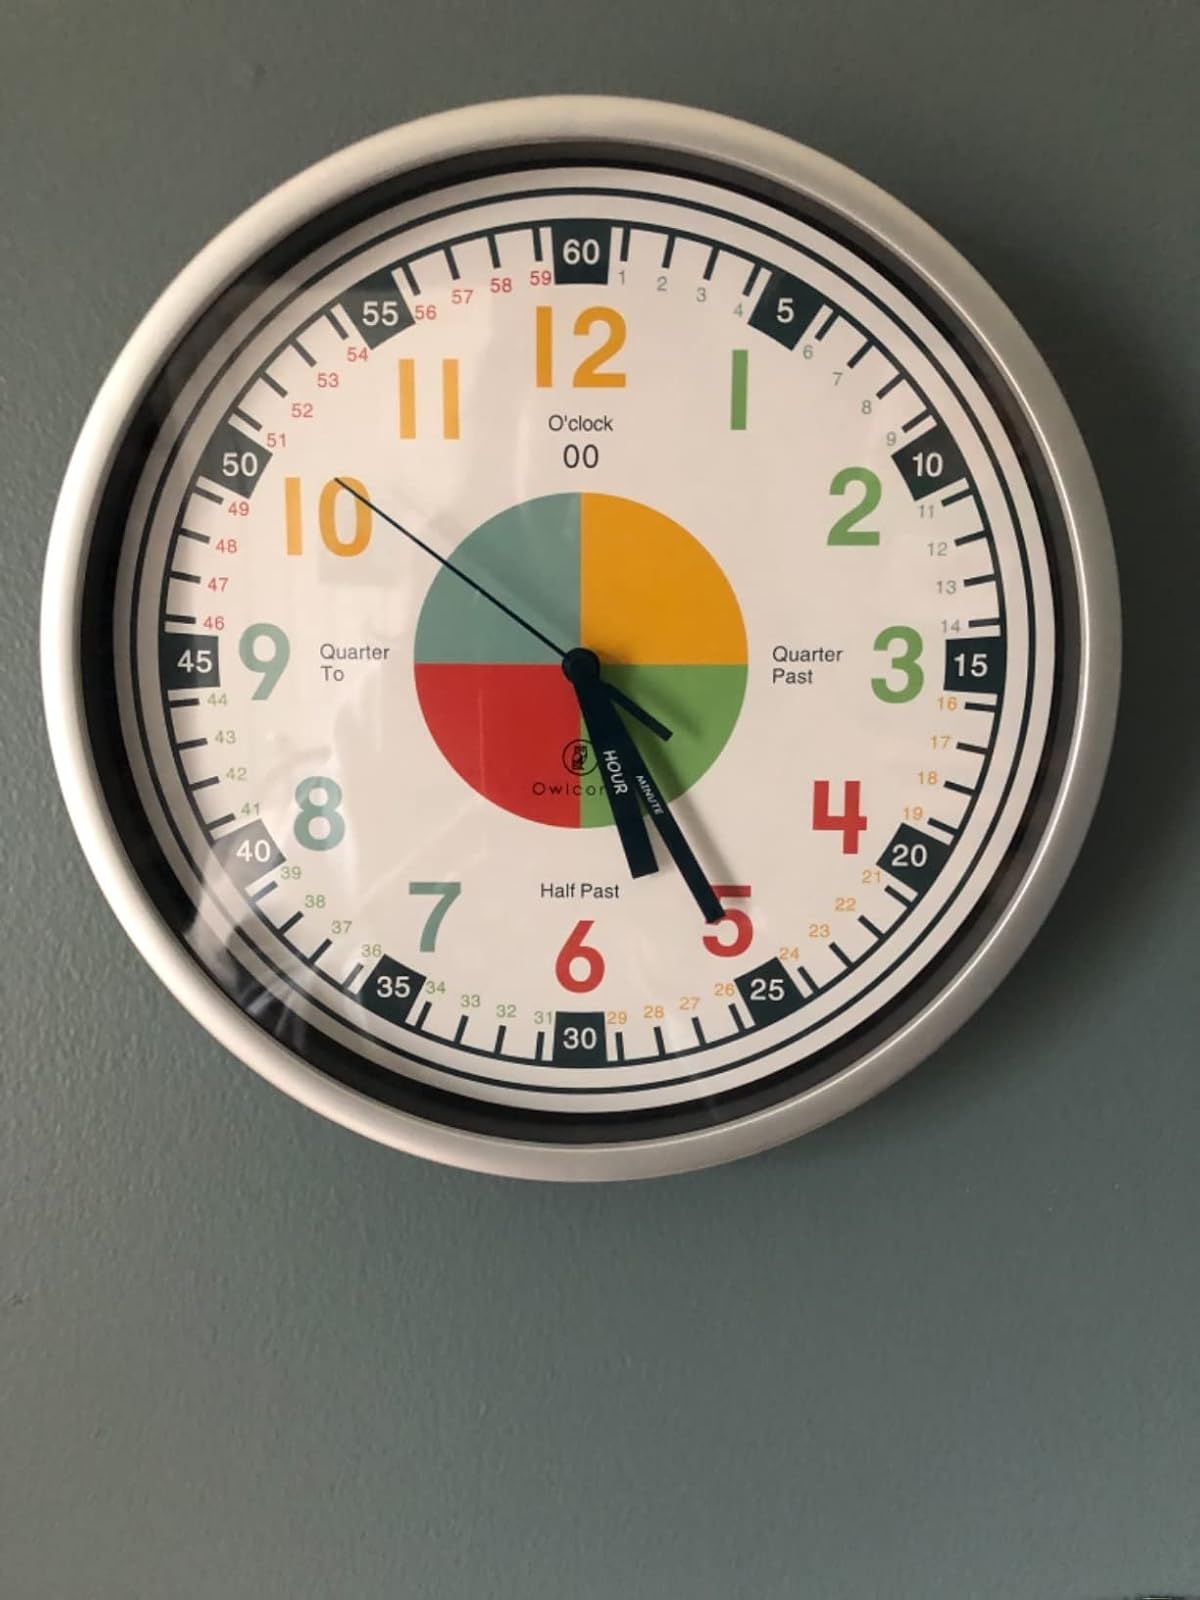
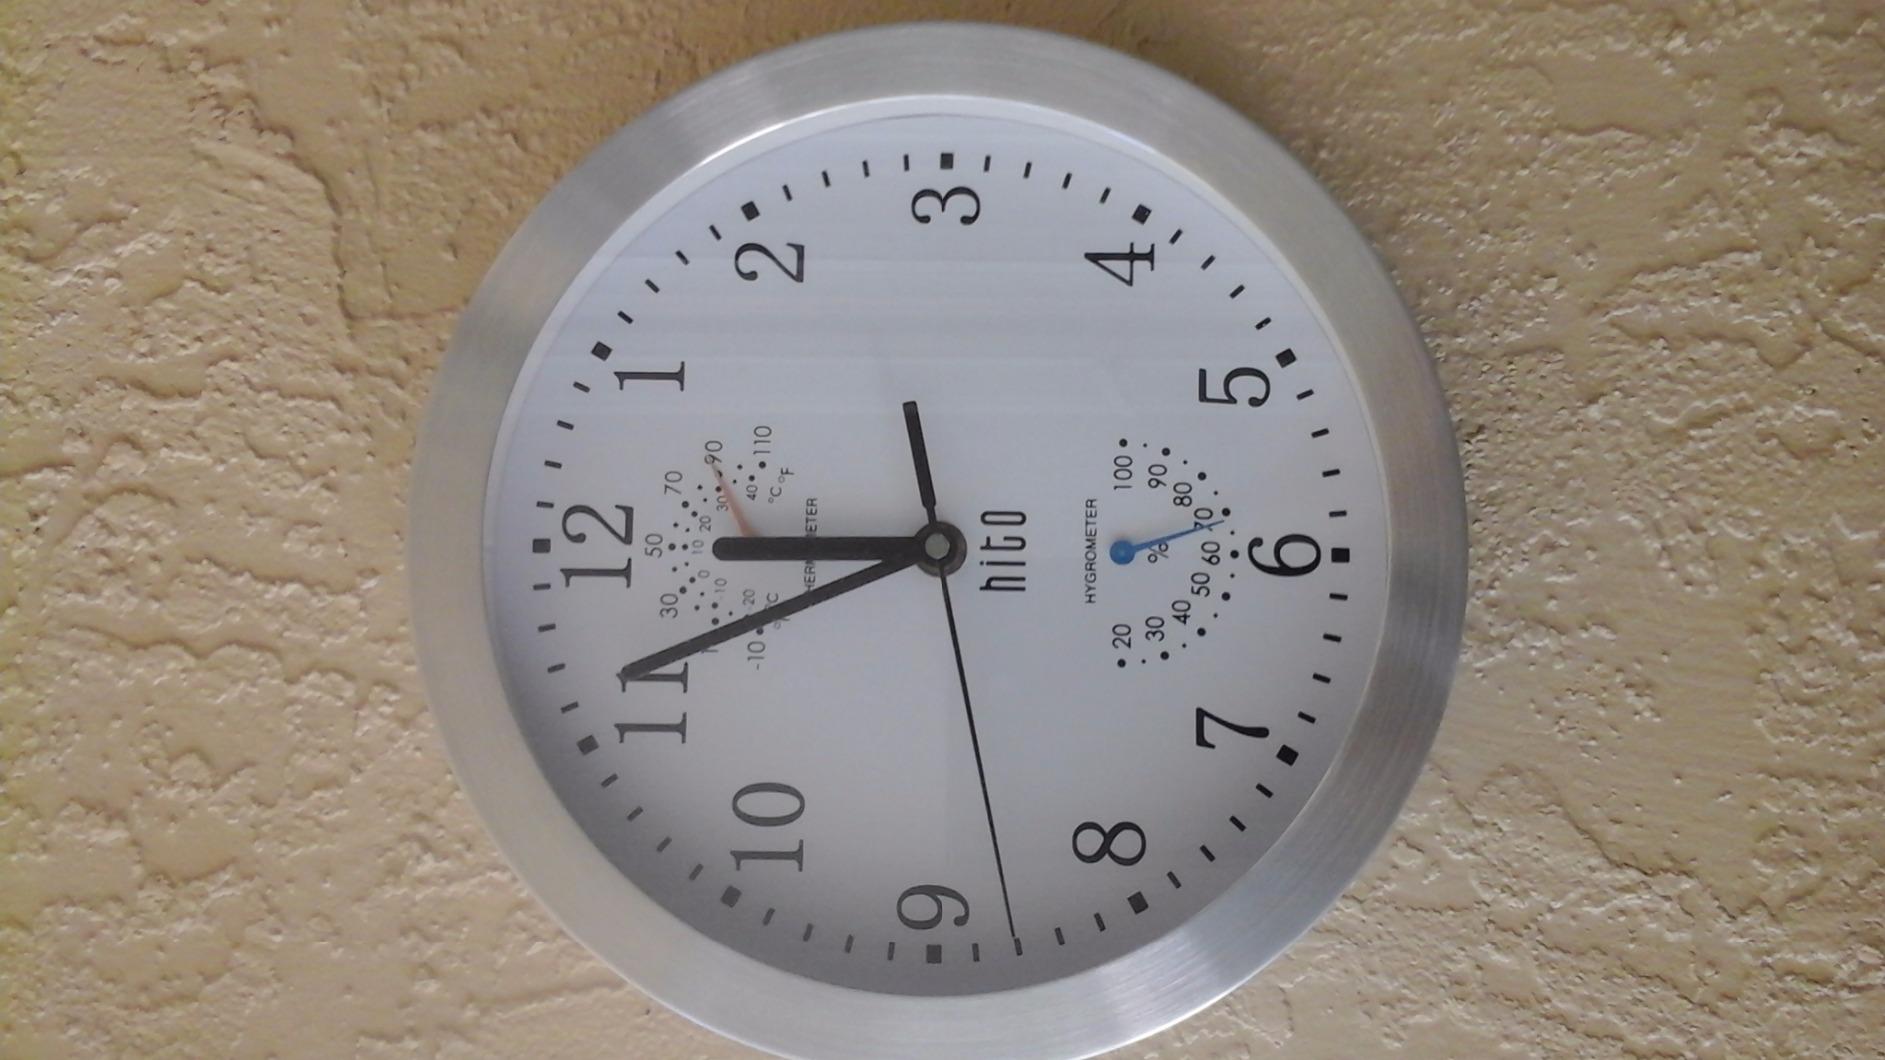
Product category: clock
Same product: no